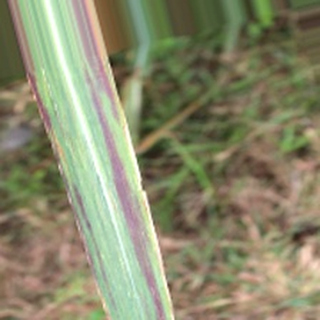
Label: sugarcane_bacterial_blight